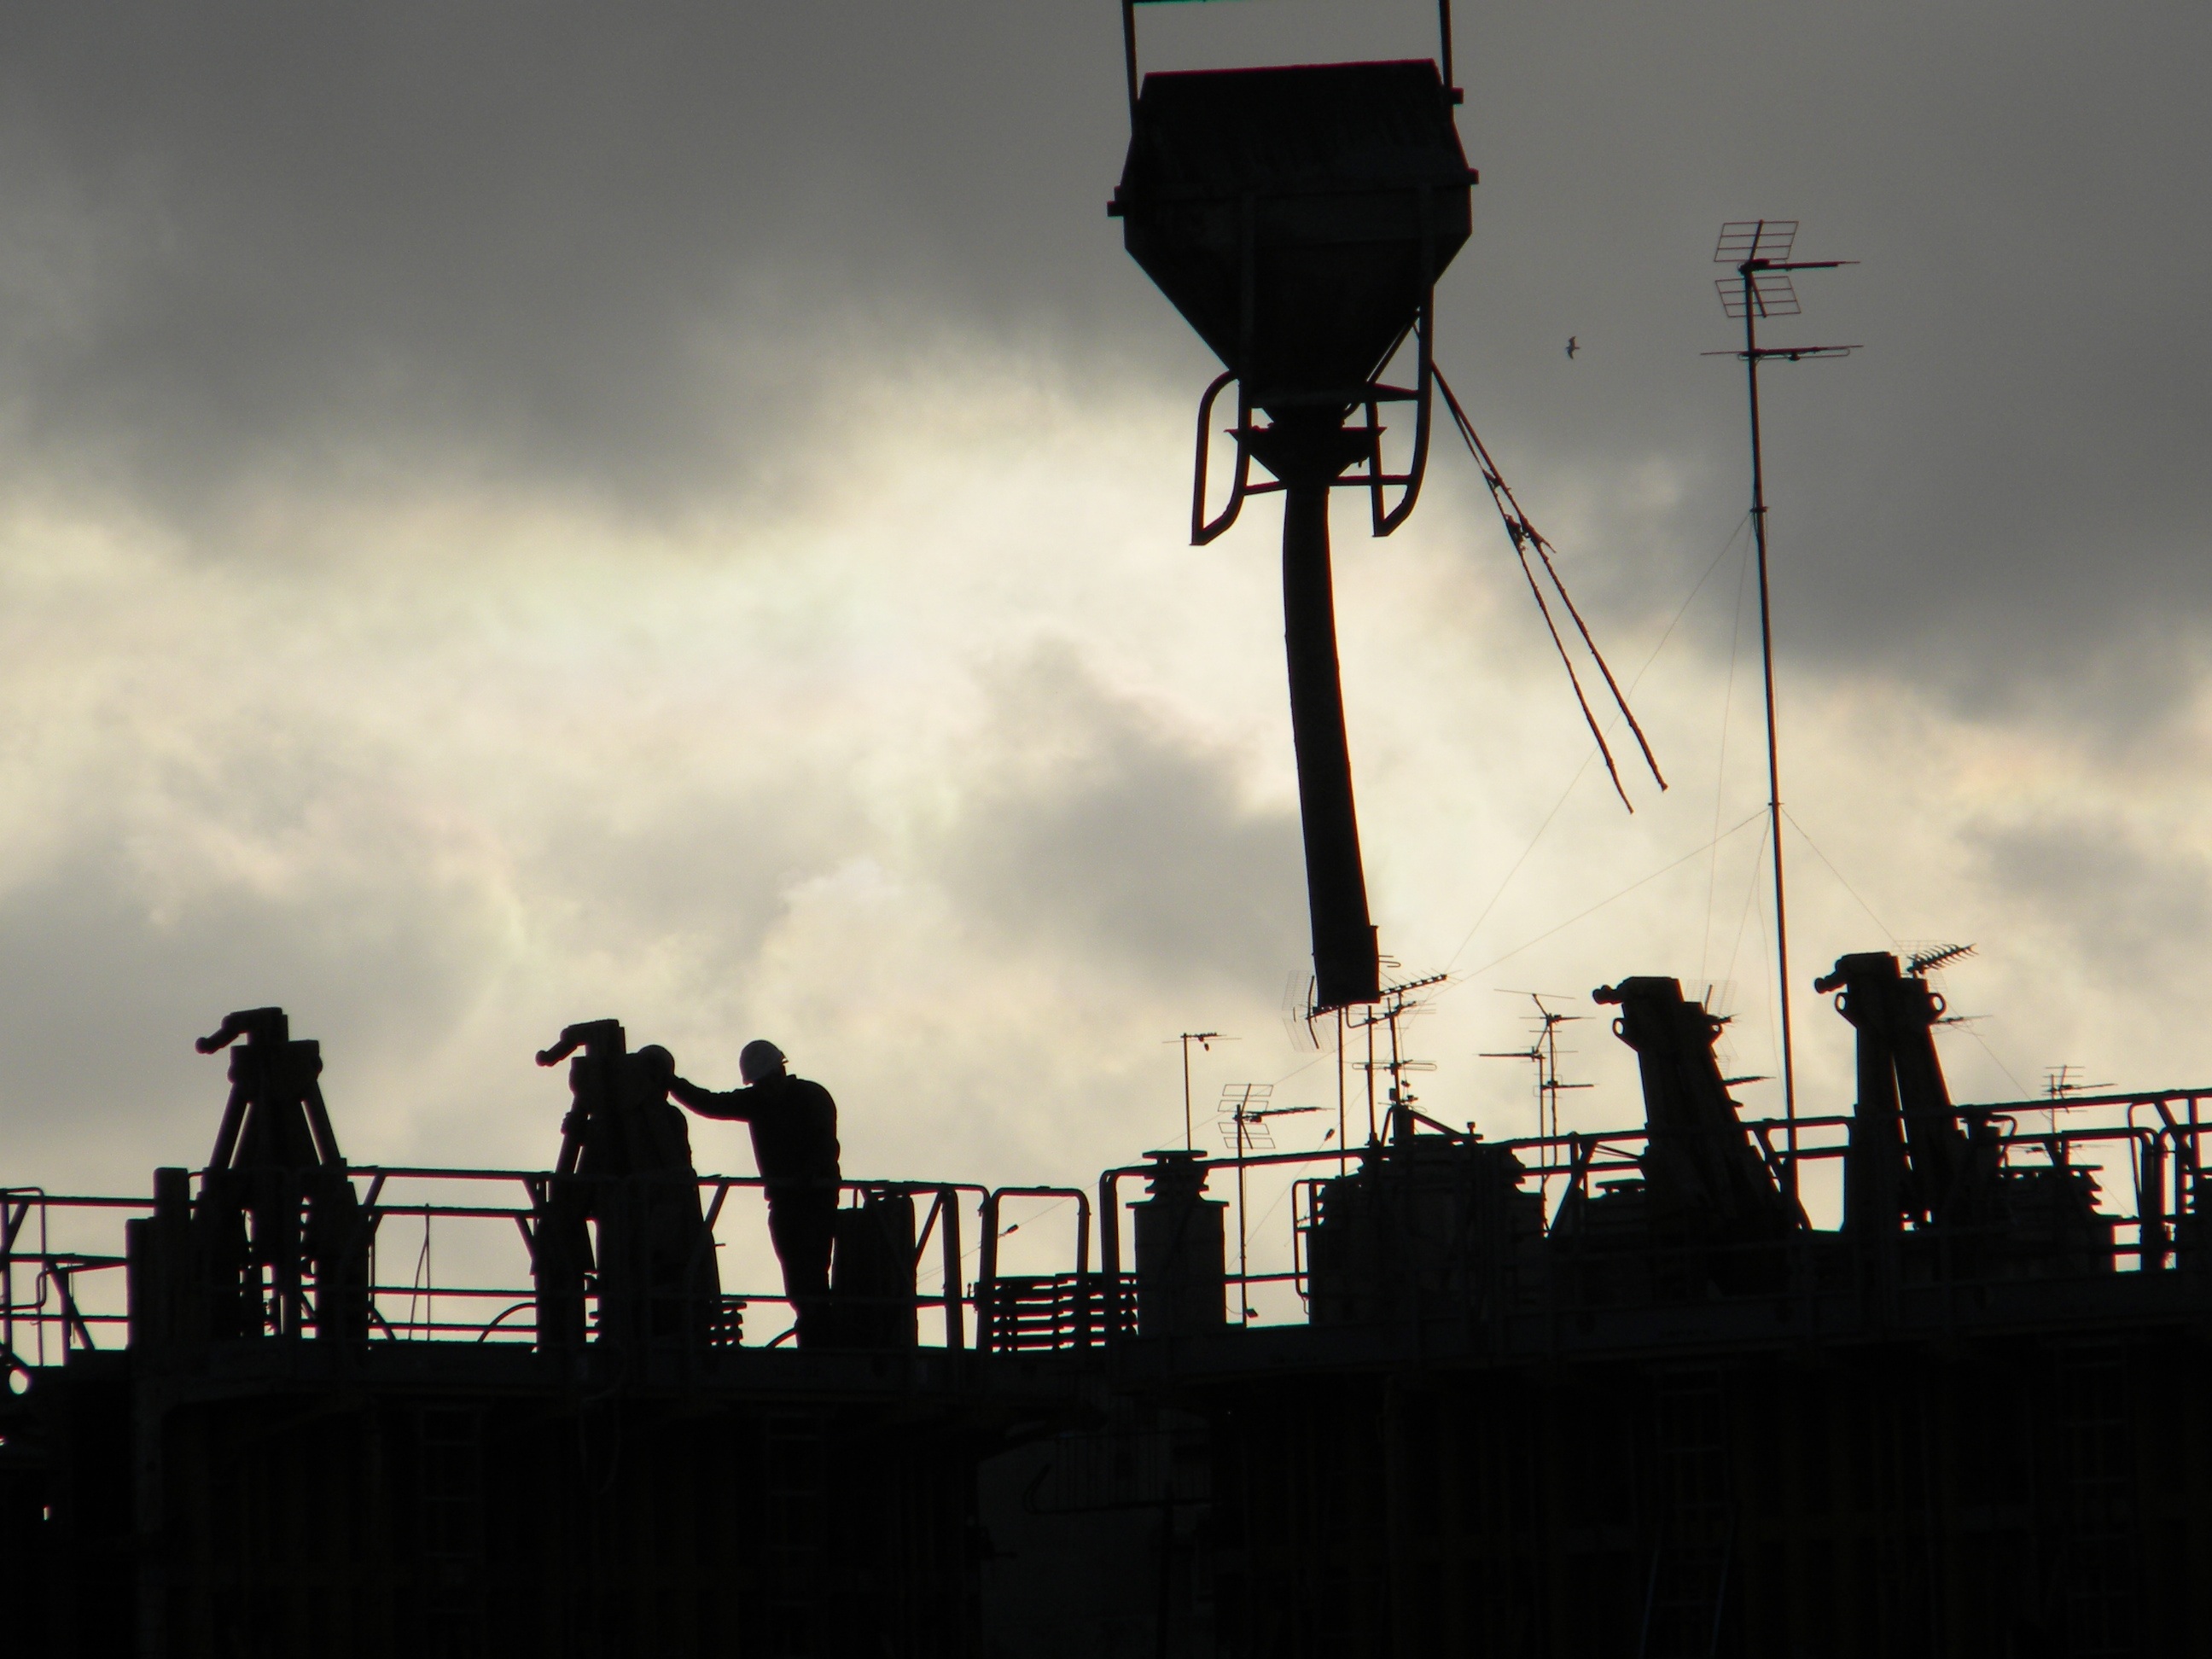
work, silhouette, building, evening, industry, electricity, energy, worker, real estate, atmosphere of earth, btp